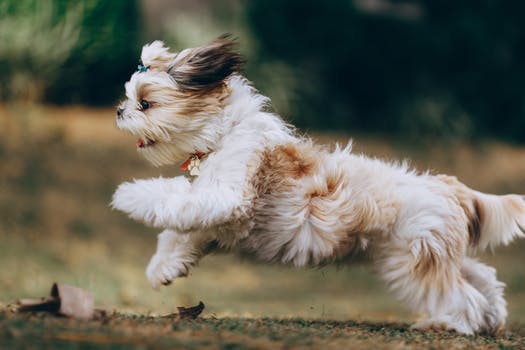
Label: No Watermark